Basilica of St. Michael, Bordeaux

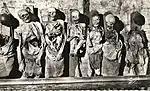
The mummies

From the late eighteenth century until 1979, over 60 of the mummified bodies were exhibited in the crypt.